Atlant (appliance company)

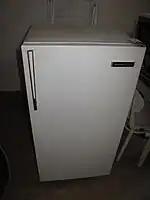
A Minsk Model 10 refrigerator from approximately 1980

In 1973, the Minsk-7 refrigerator was first produced. This model included polyurethane foam insulation, and with it began the export of refrigerators to countries outside the Soviet bloc. A consignment of refrigerators was delivered to Greece in 1973, and in the following years models were exported to France, England, Italy, Belgium, the Netherlands, and Australia, and also to Germany, Sweden, Norway, Finland, Iceland, China, and Spain and elsewhere – a total of 21 countries.